Delphos, Ohio

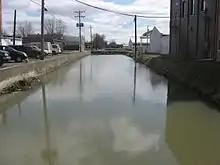

Delphos had its start in the early 1850s with the merger of neighboring rival towns. These were the towns of Howard (in the northwest), Section 10 (in the east), Bredeick Street (south of Howard) and East Bredeick (named after Father John Otto Bredeick, a Bavarian priest, who had purchased the tract of land in 1840). In 1851, the four towns agreed to form a single town called Delphos. The city's name is derived from the Greek god Delphus.